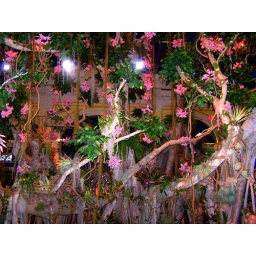
will o the wisps in the enchanted forest of glass